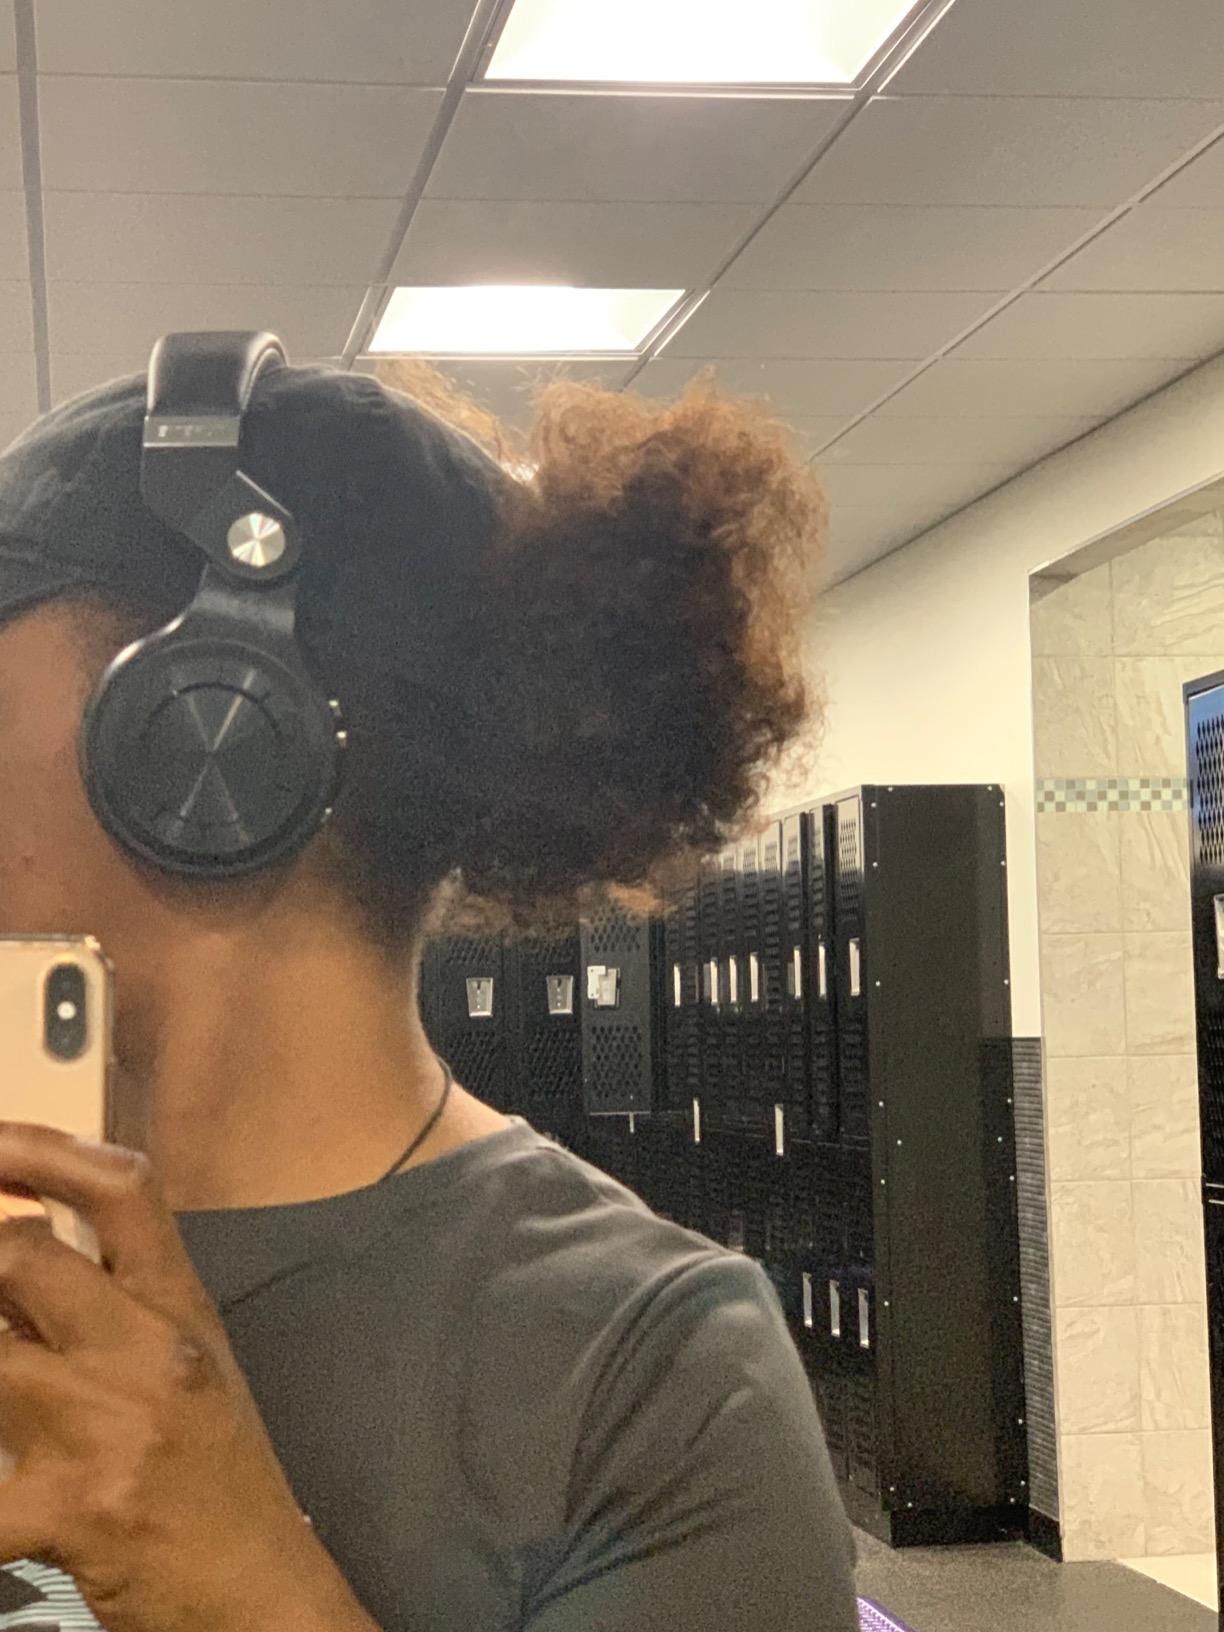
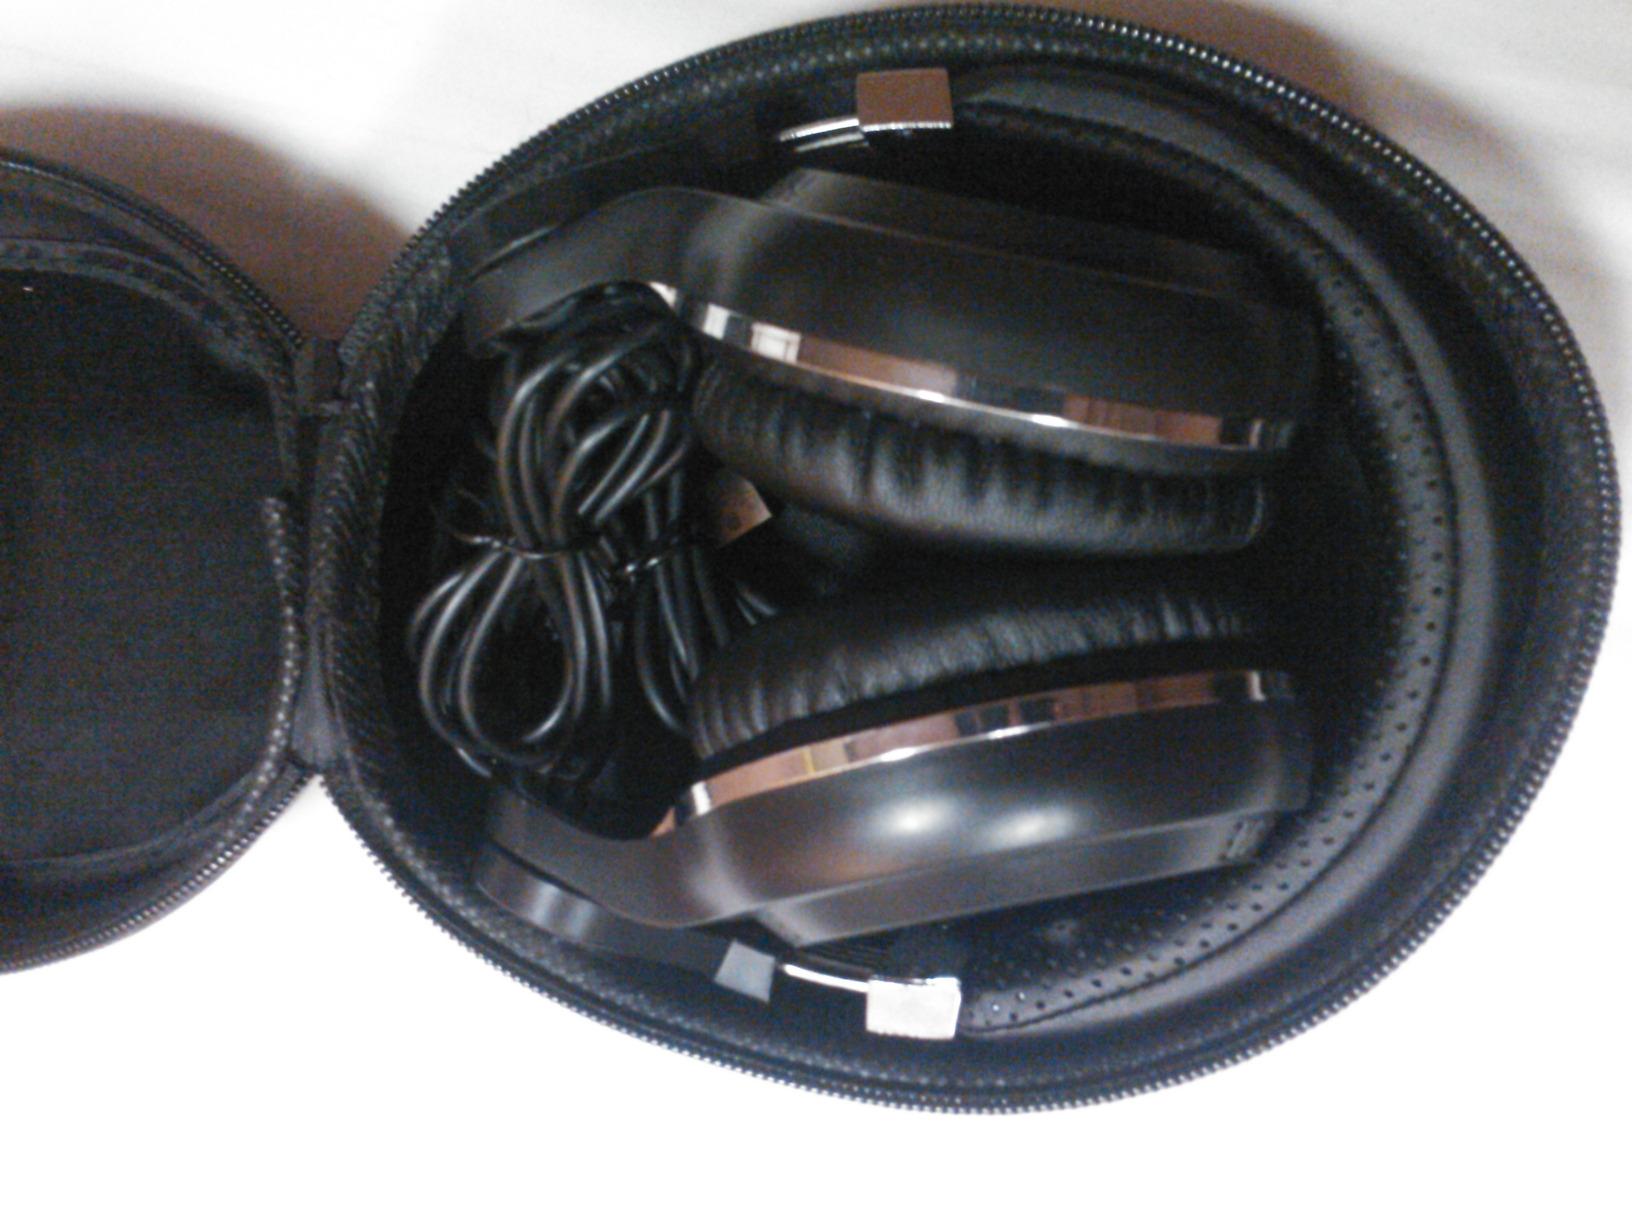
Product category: headphones
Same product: yes